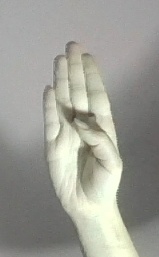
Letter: kaaf